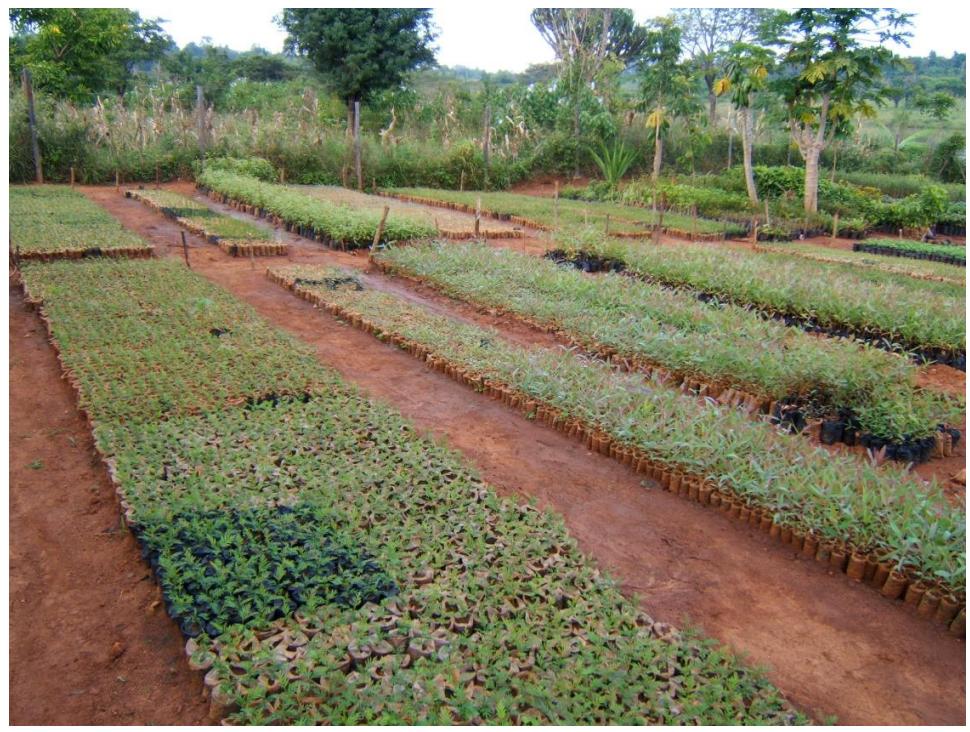
Shamba kubwa la misitu ,hili ni shamba ambapo miche mbalimbali ya miti ya misitu imepandwa. Hapa kuna miti ya aina mbalimbali. Miti hii ni yenye ukuaji ulio bora.